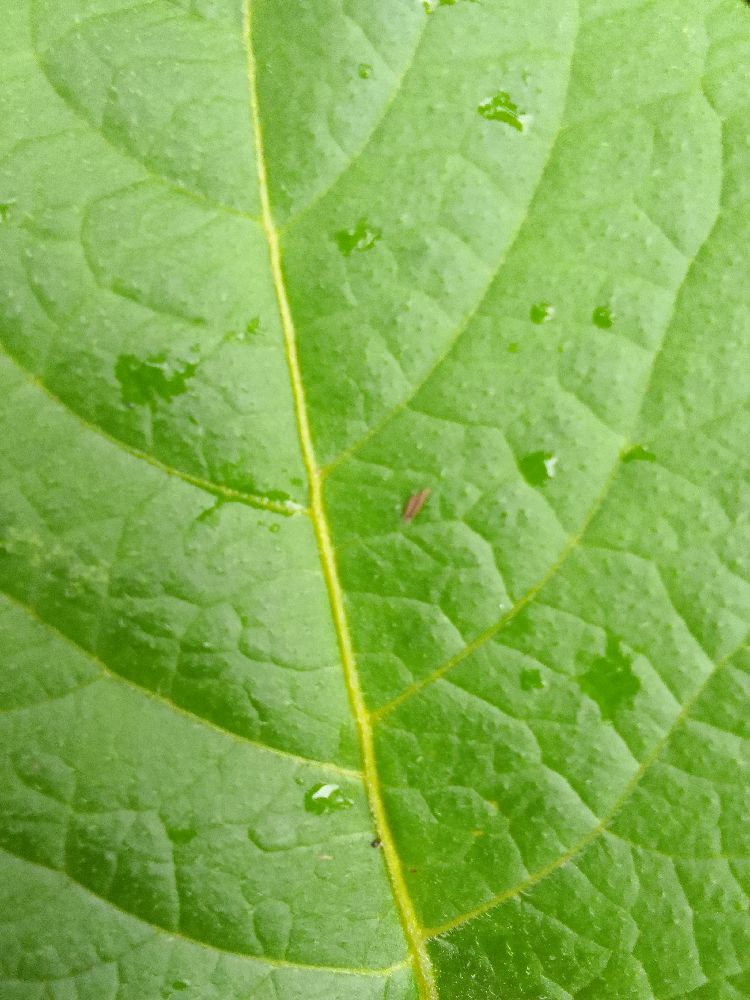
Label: Healthy